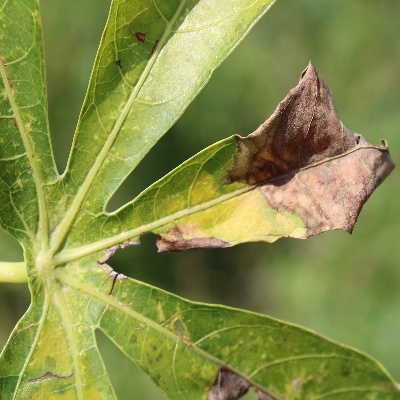
Crop: Cassava
Condition: bacterial blight